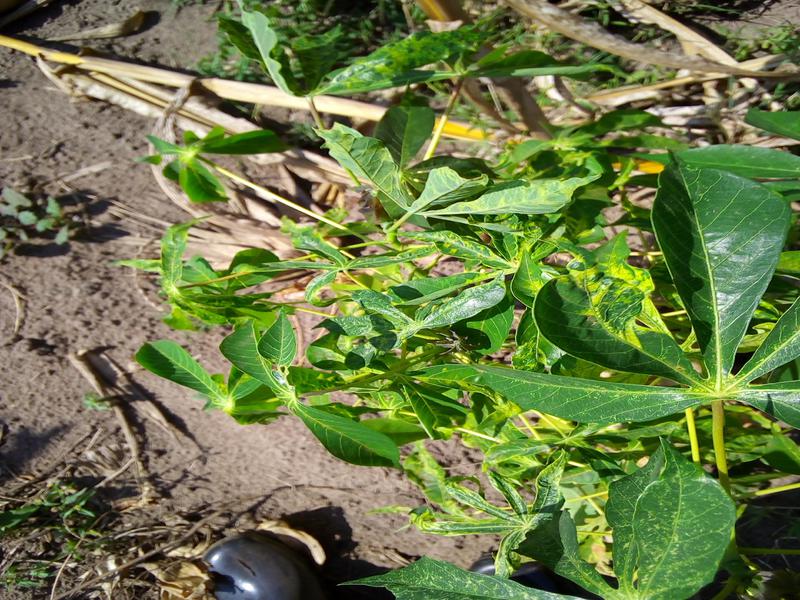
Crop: cassava
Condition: mosaic_disease